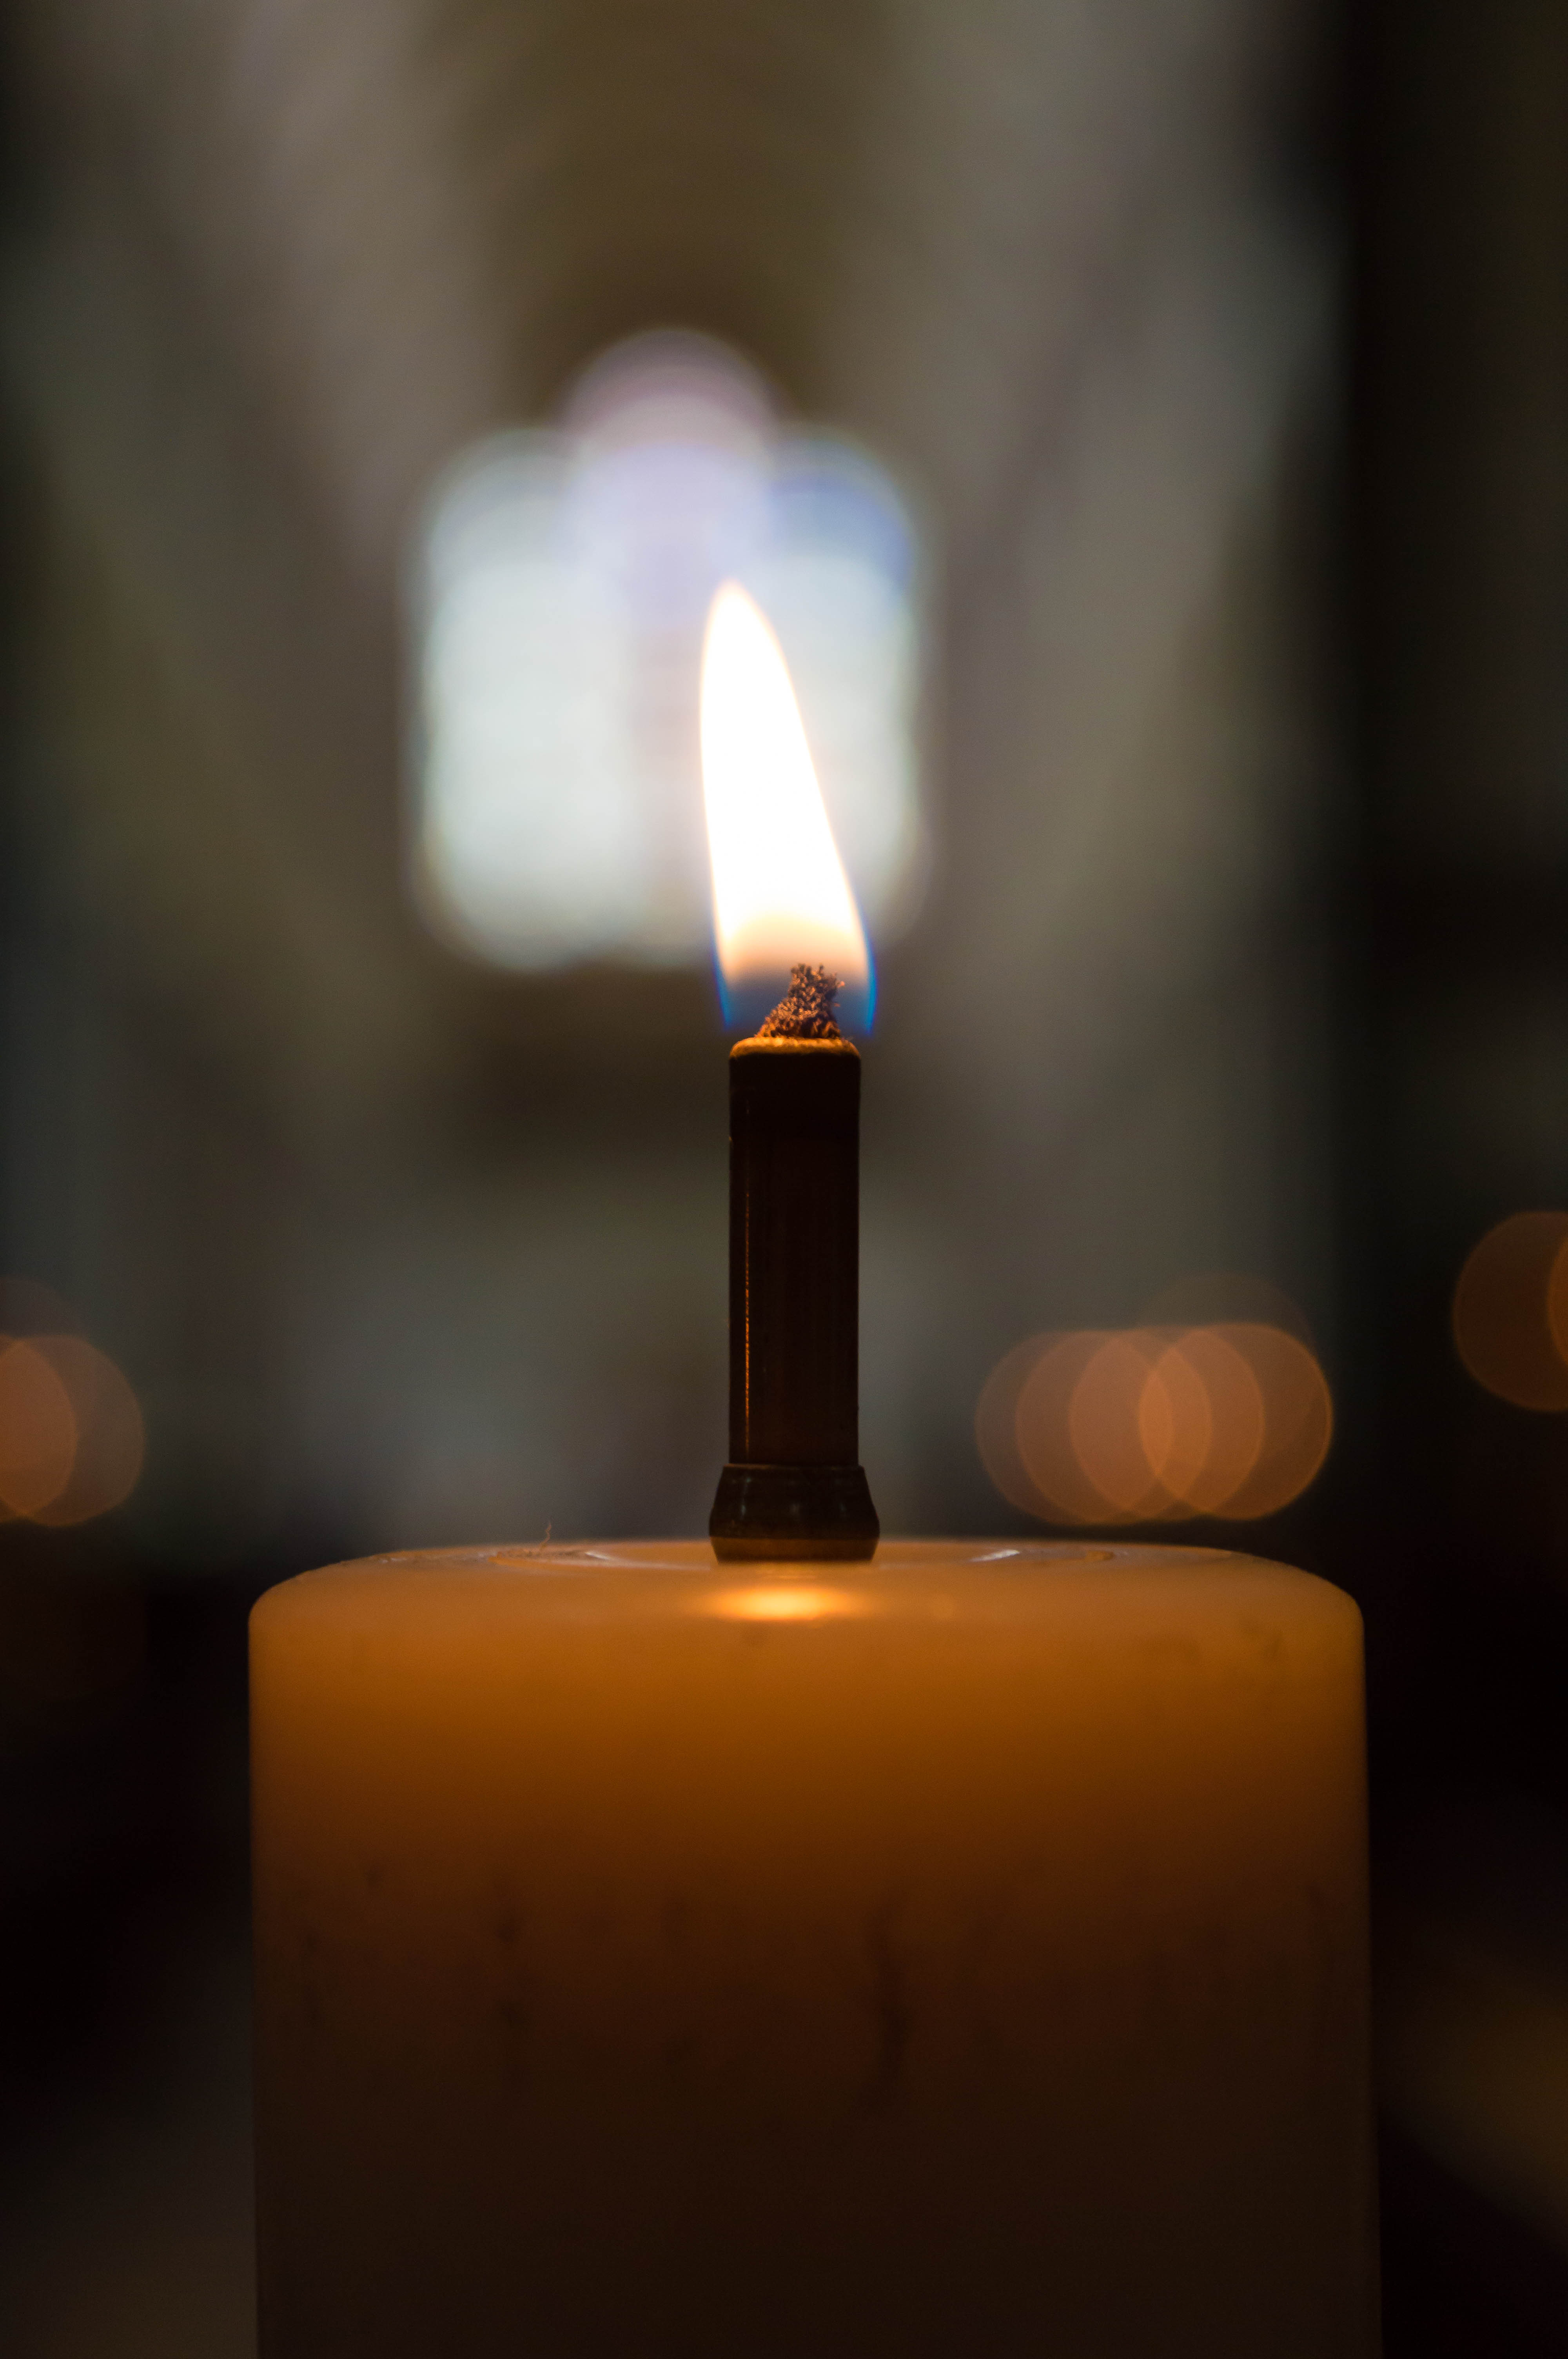
light, peace, flame, darkness, cathedral, lamp, yellow, candle, lighting, decor, happiness, light fixture, hope, shape, wiltshire, salisbury, macro photography, quotes, salisburycathedral, still life photography, incandescent light bulb